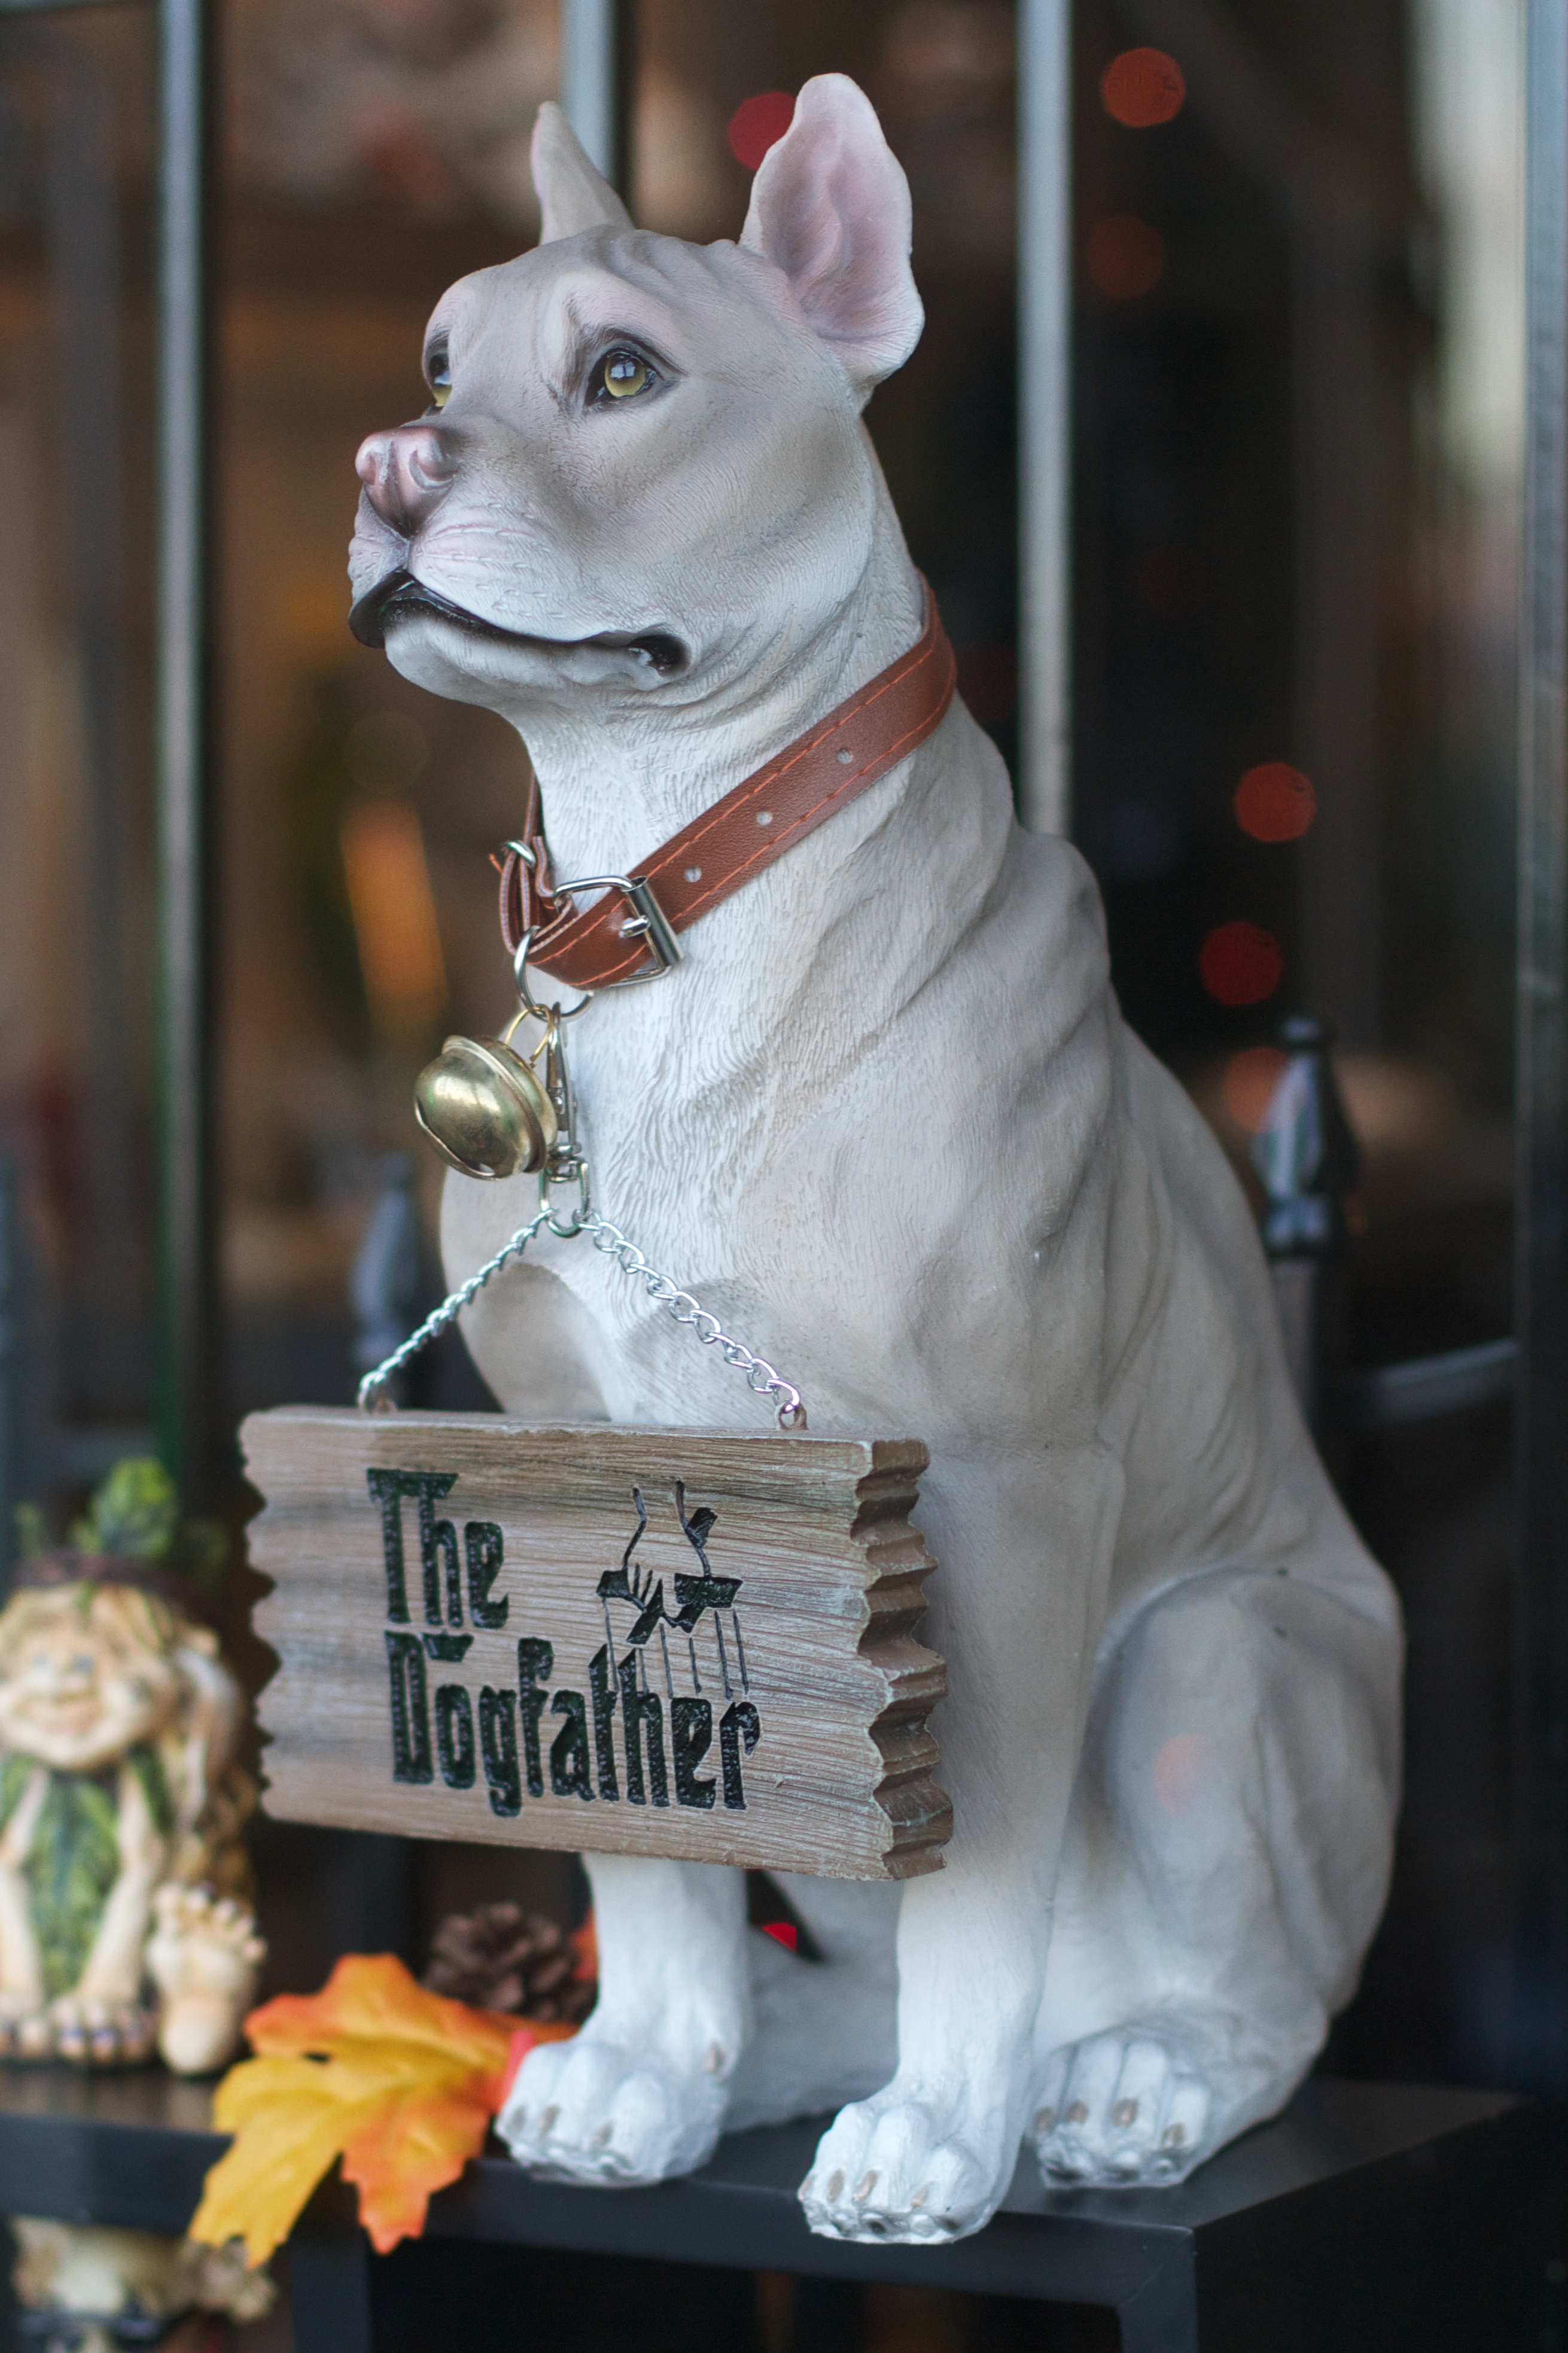
dog, statue, cat, mammal, sculpture, cool image, dog like mammal